Fulk, King of Jerusalem

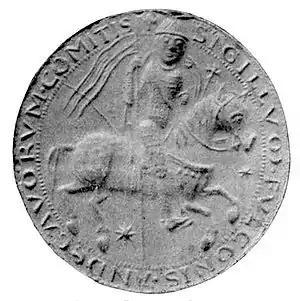
Effigy of Fulk on his seal

Fulk of Anjou (or "Foulques"; – 13 November 1143), also known as Fulk the Younger, was the king of Jerusalem from 1131 until 1143 as the husband and co-ruler of Queen Melisende. Previously, he was the count of Anjou as Fulk V from 1109 to 1129. He had also been the count of Maine from 1110 to 1126 alongside his first wife, Countess Erembourg. His direct descendants were the rulers of the Angevin Empire and the Latin Kingdom of Jerusalem.